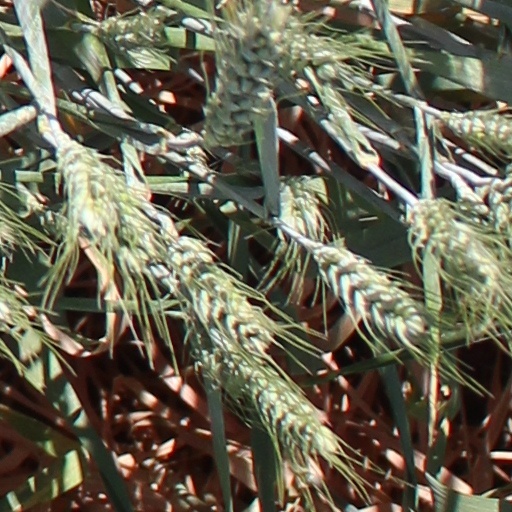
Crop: wheat